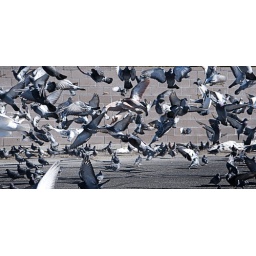
Explosion of pigeons taking flight as a car door slams near by.